Montreal Locomotive Works

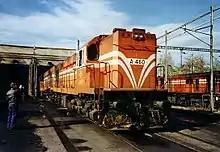
MLW MX627 locomotive of the Greek Railways, delivered in 1973

In 1960, MLW was awarded the contract to build 36 new subway cars for the Toronto Transit Commission. The M1 Series Subway Cars were notable for being the first ever rapid transit vehicles to be designed and built in Canada. They were also an improvement over the previous rolling stock, being lighter and faster, despite also being considerably larger. MLW's venture into rapid transit would be short-lived, as the Toronto Transit Commission opted for Hawker Siddeley Canada vehicles from the mid-1960s onwards to the 1980s.